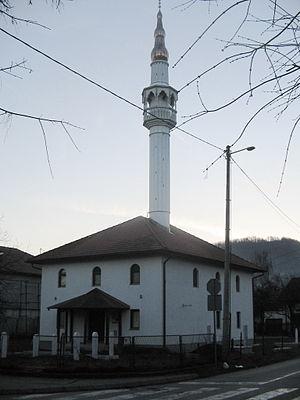
La mosquée de Hadži Salih, également connue sous le nom de Stupnička džamija, est située sur le territoire de la Ville de Banja Luka, l'actuelle capitale de la République serbe de Bosnie en Bosnie-Herzégovine. Elle a été construite en 1595.
Cet article recense les monuments nationaux situés sur le territoire de la Ville de Banja Luka en Bosnie-Herzégovine et dans la République serbe de Bosnie. La liste établie par la Commission pour la protection des monuments nationaux compte 36 monuments nationaux inscrits sur la liste principale et 38 monuments inscrits sur une liste provisoire.